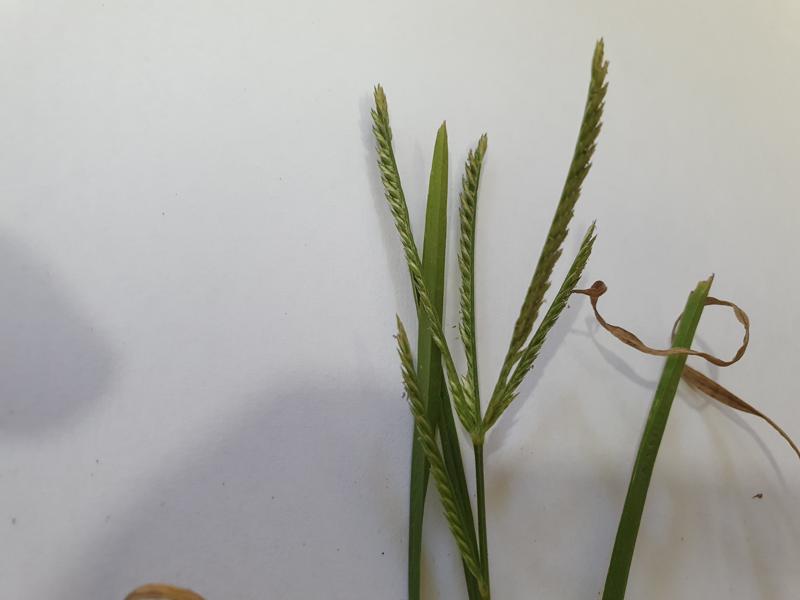
Weed species: Paspalum scrobiculatum